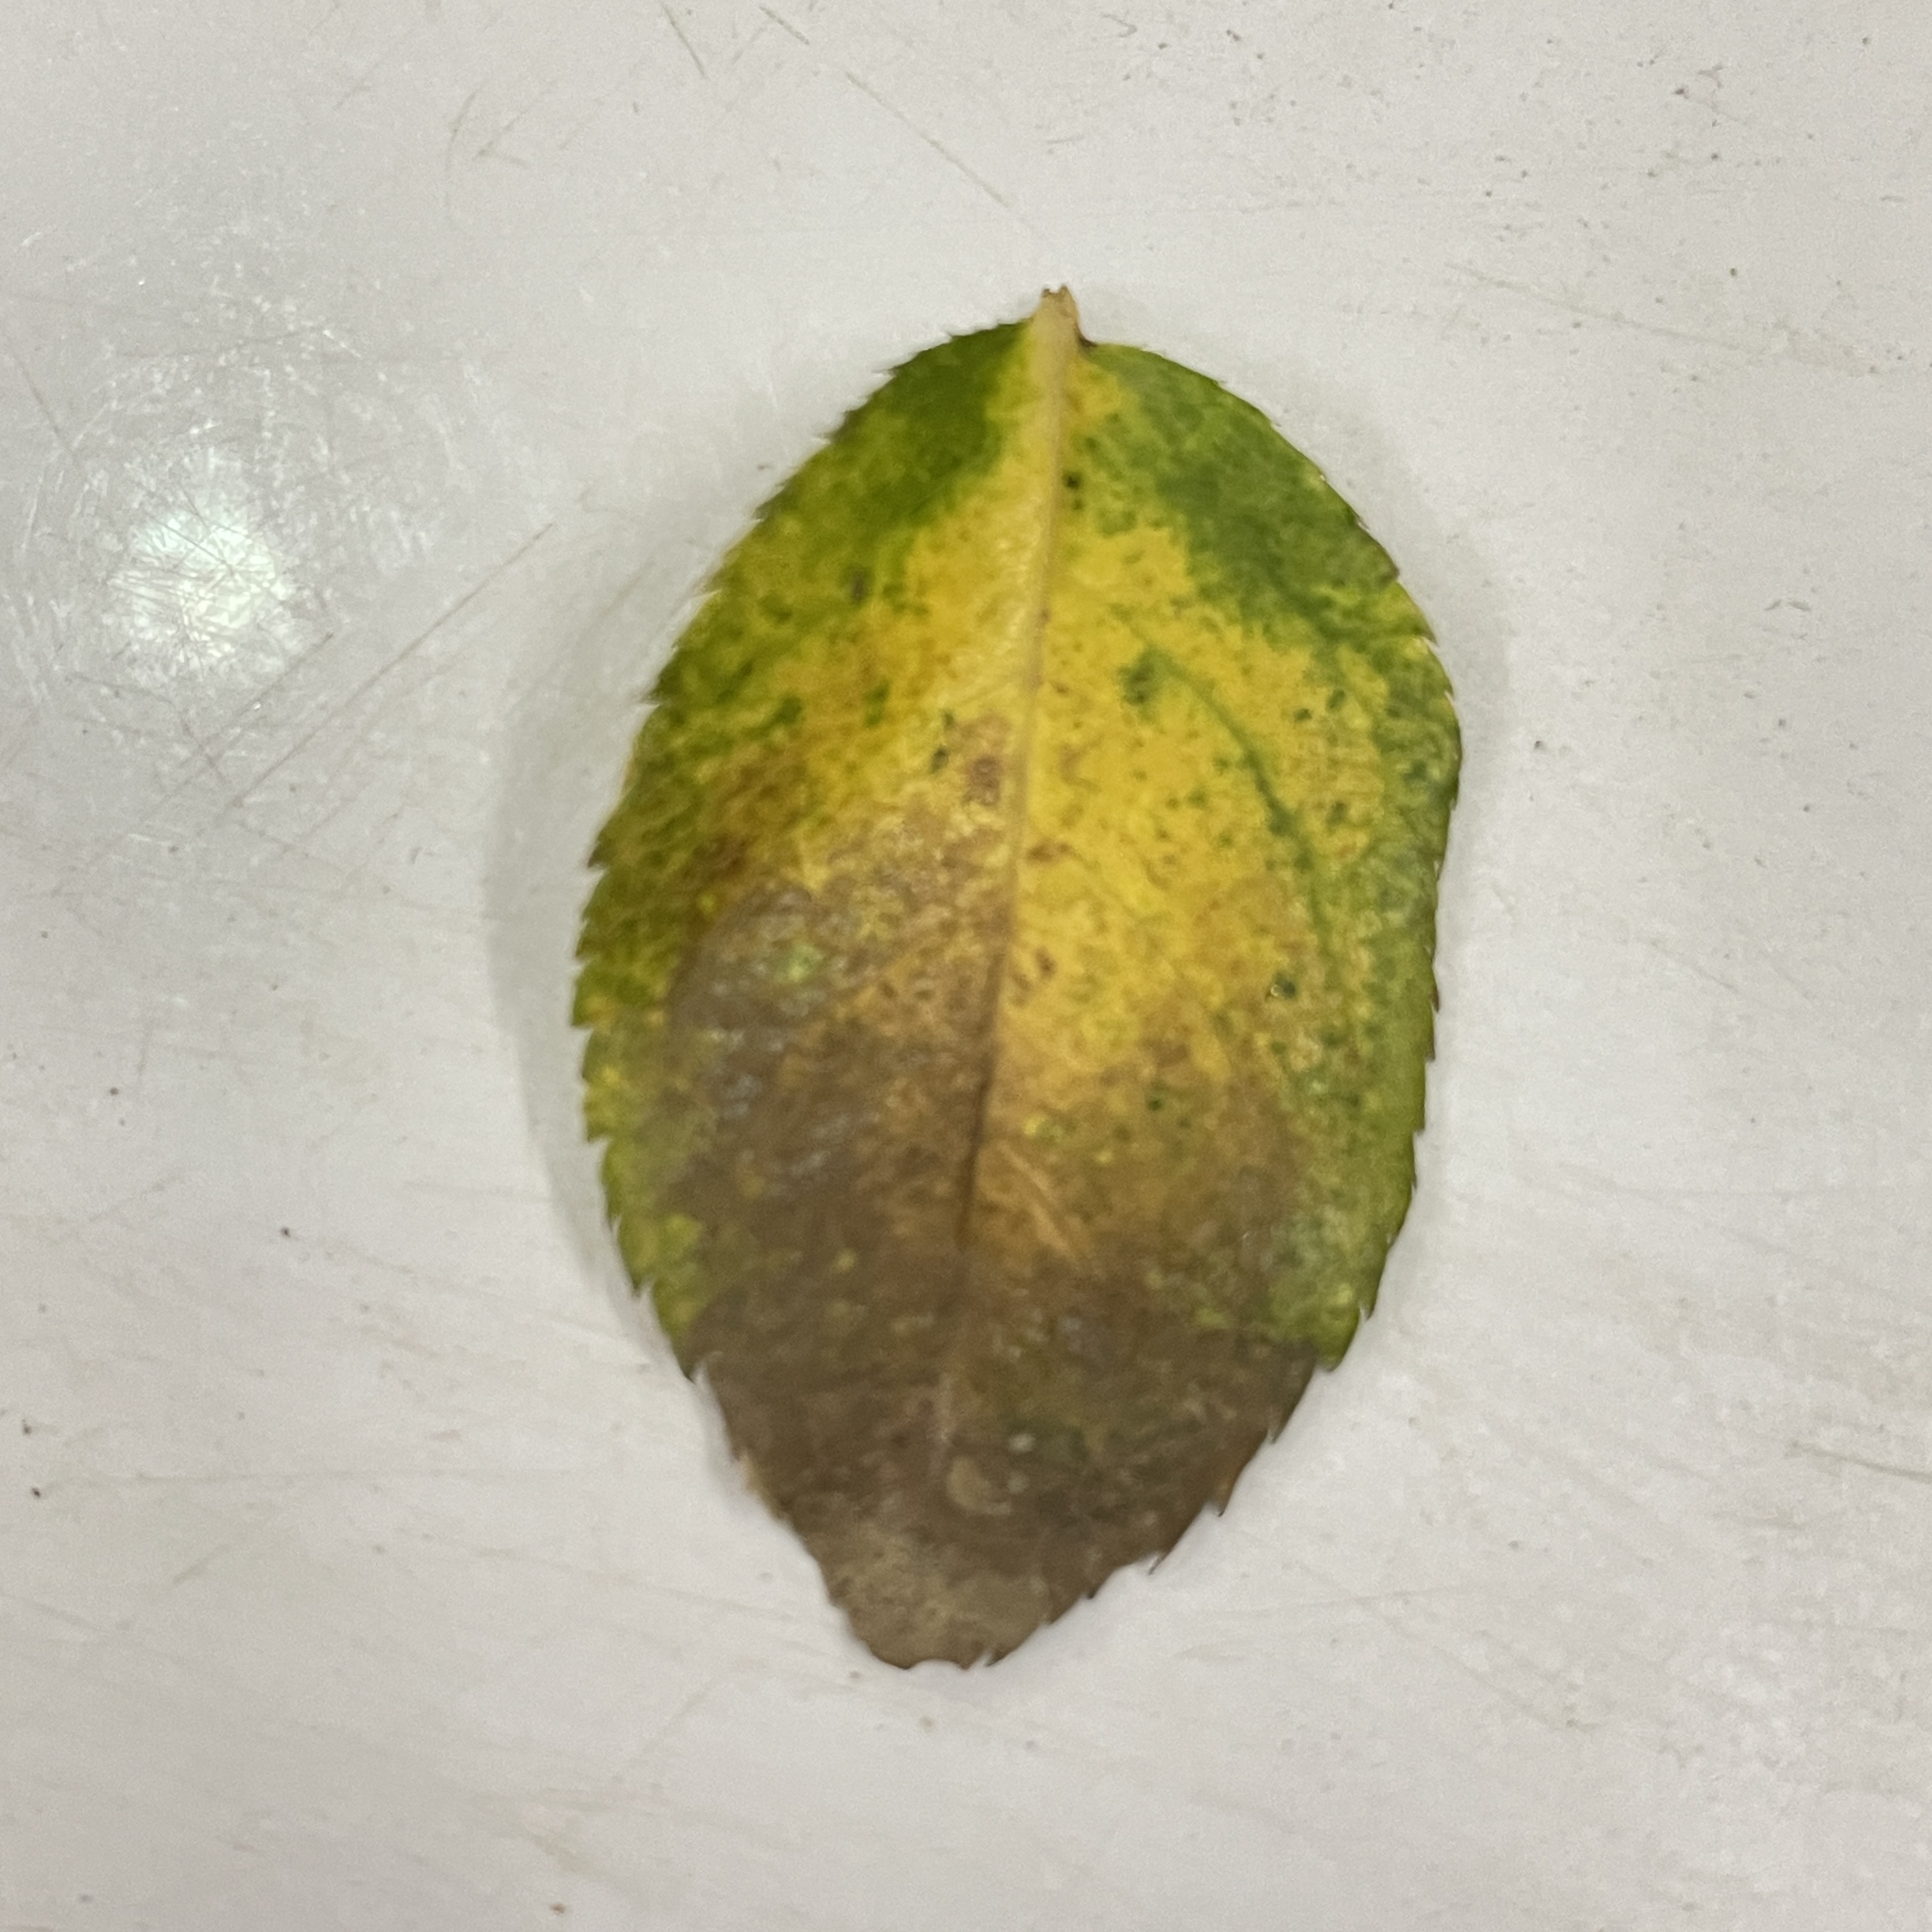
Label: Black Spot